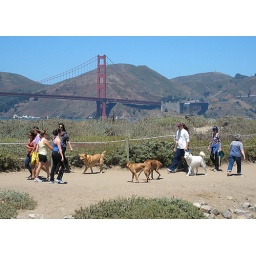
Saturday is bring your dog to the beach day in San Francisco!